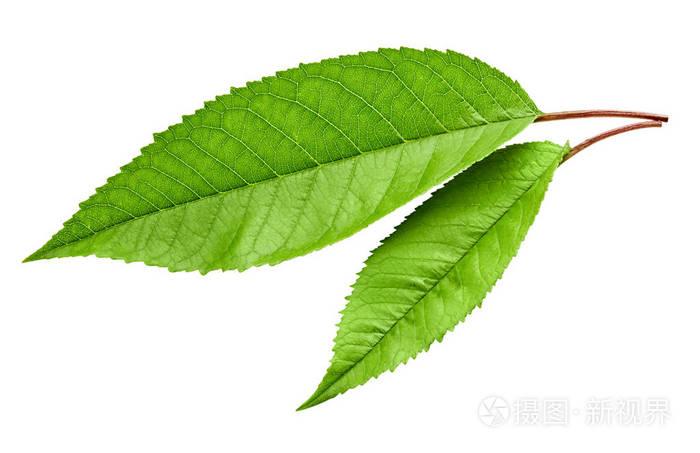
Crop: cherry
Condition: healthy